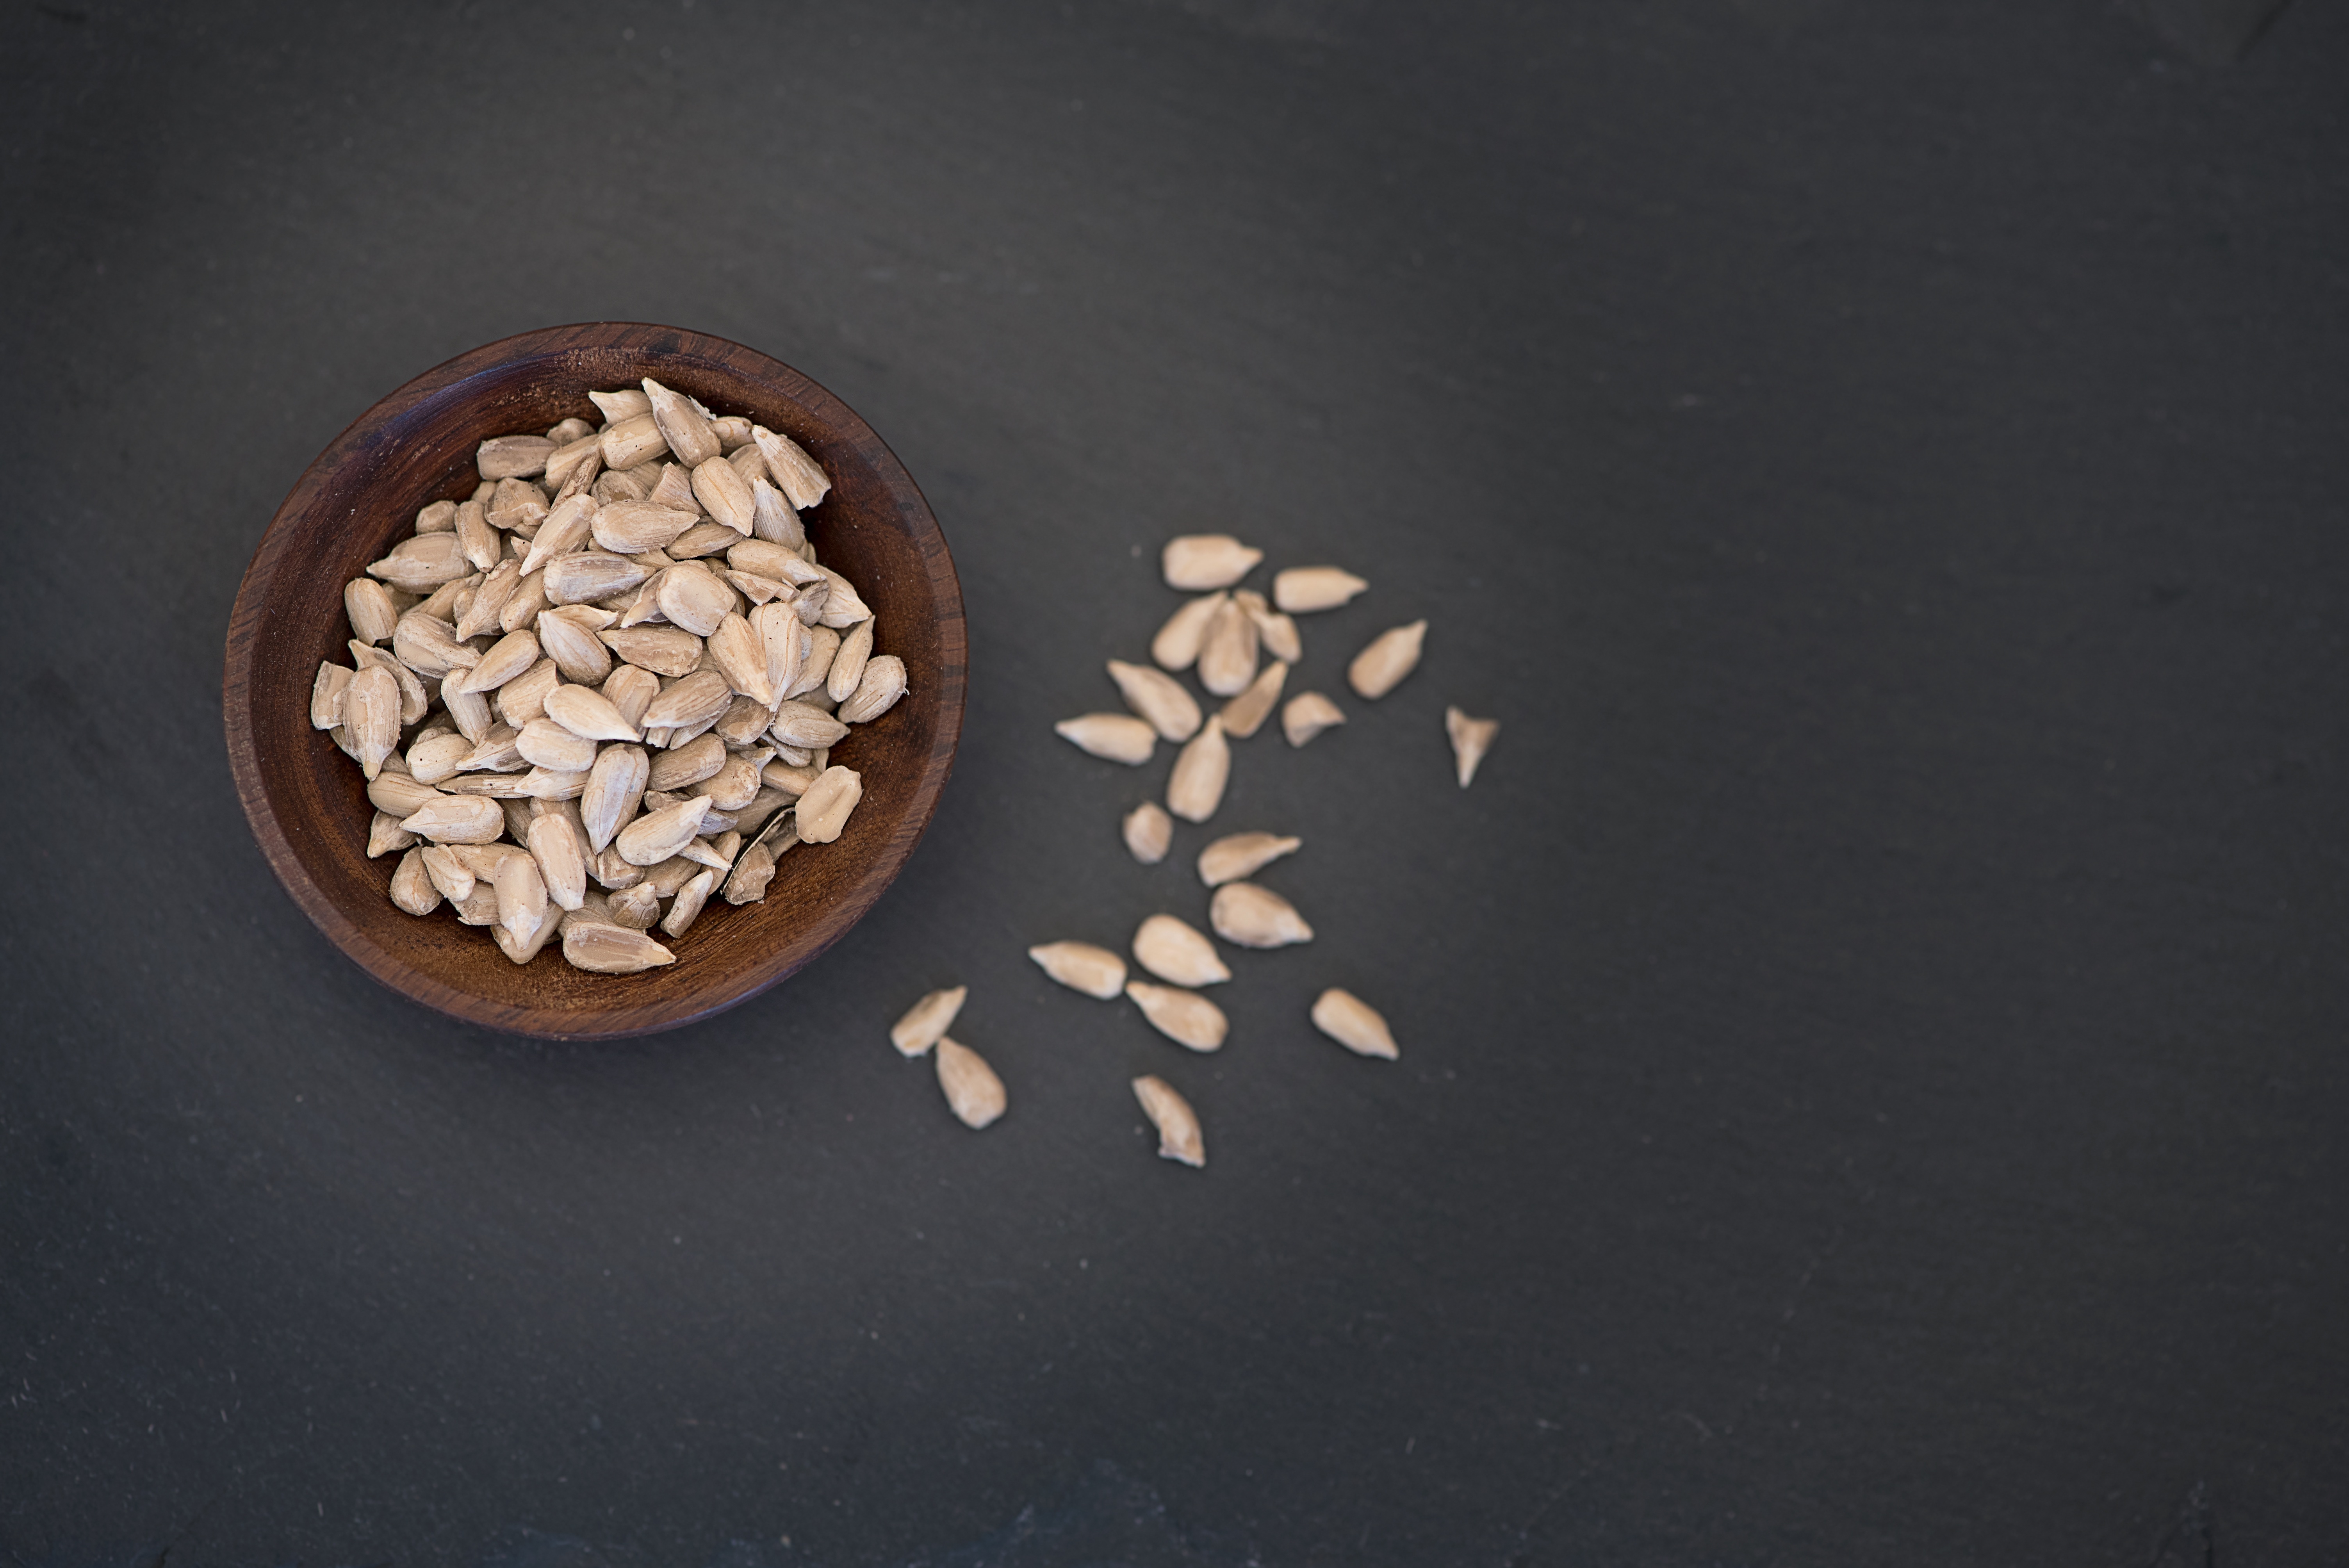
leaf, flower, food, produce, healthy, snack, close, eat, nutrition, minerals, vitamins, edible, sunflower seeds, natural product, cores, text freedom, flavor, shelled sunflower seeds